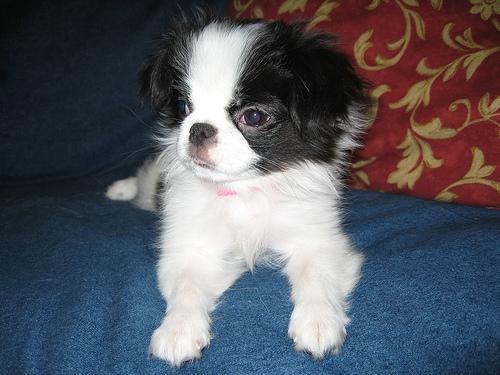
japanese chin